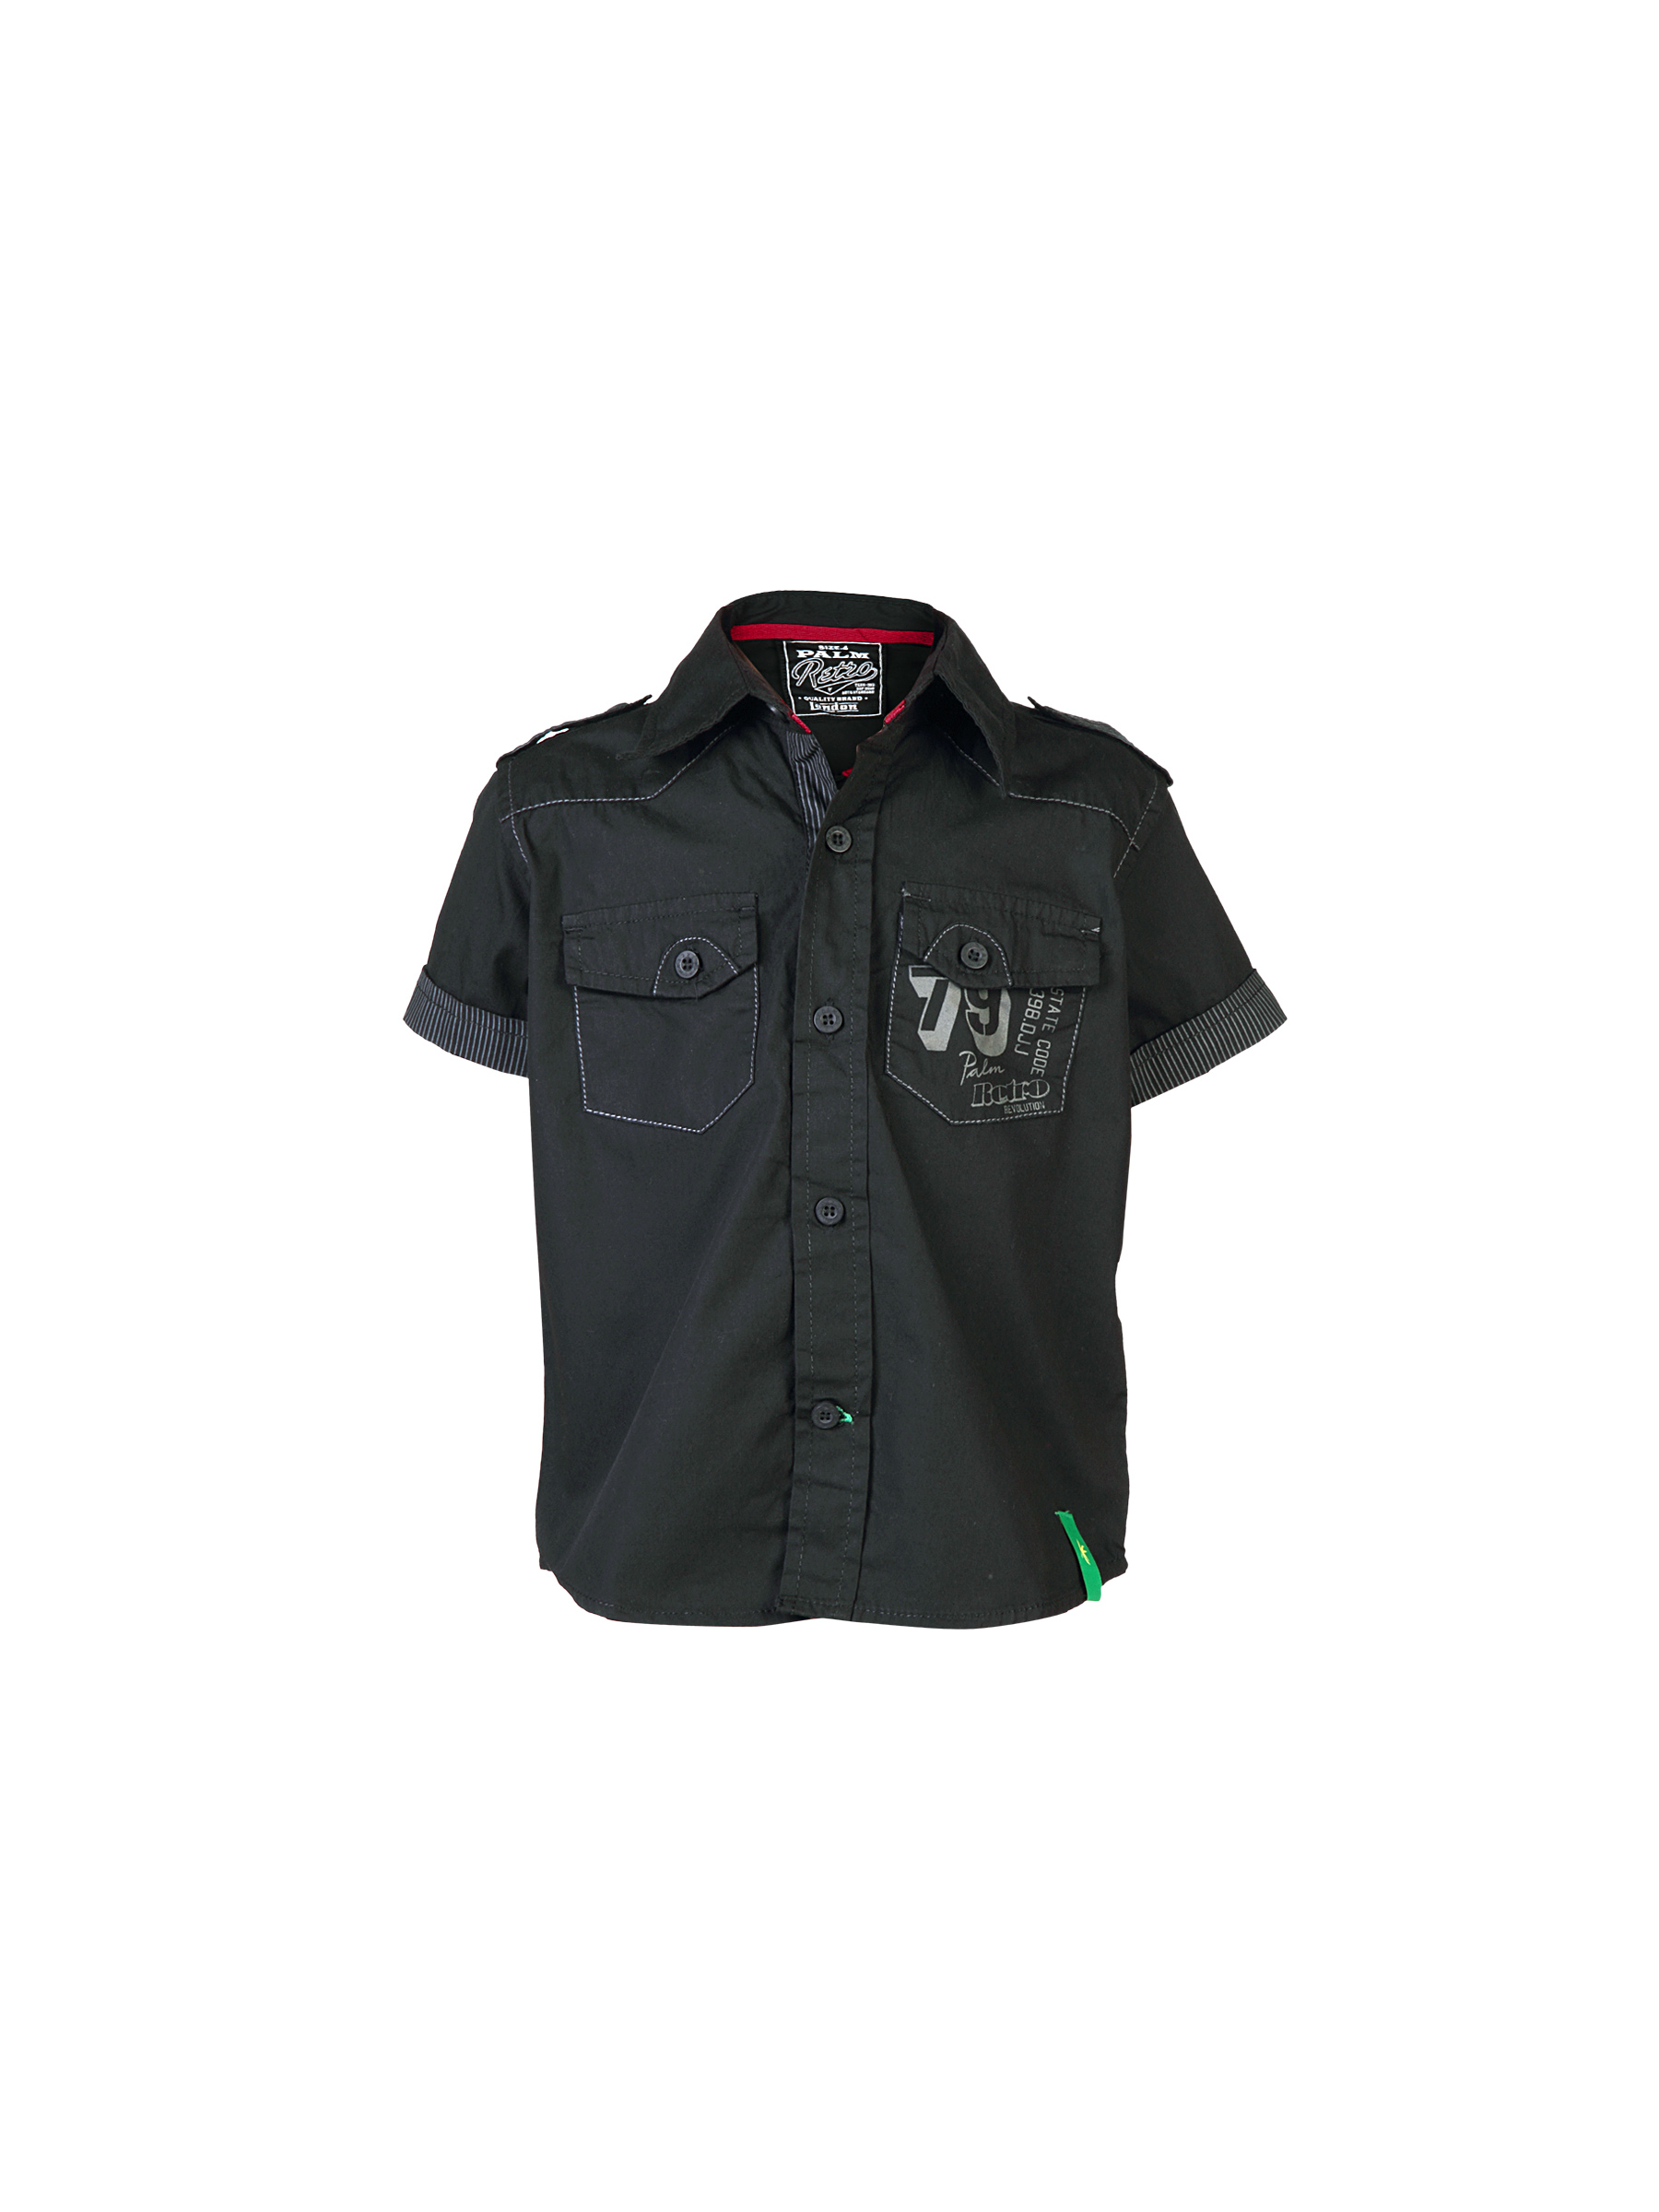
Palm Tree Kids Boys Solid Black Shirts
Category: Apparel / Topwear / Shirts
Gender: Men
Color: Black
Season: Fall 2011
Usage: Casual